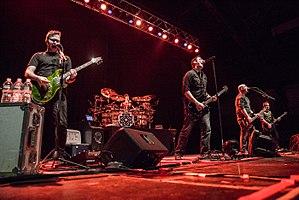
Breaking Benjamin est un groupe de metal alternatif américain, originaire de Wilkes-Barre, en Pennsylvanie. Il est formé en 1998, initialement sous le nom de Plan 9, par le chanteur actuel Benjamin Burnley et l'ancien batteur Jeremy Hummel. En 2010, le groupe met de côté ses activités à cause de problèmes judiciaires et de santé. Une compilation best-of est publiée en 2011. En août 2011, Benjamin, le chanteur décide de renvoyer le guitariste et le bassiste du groupe à la suite d'une dispute sur un remix de Blow Me Away. Le 20 août 2014, le groupe annonce son retour sur sa page Facebook. En 2014, le groupe dénombre sept millions d'exemplaires de leurs albums vendus rien qu'aux États-Unis.